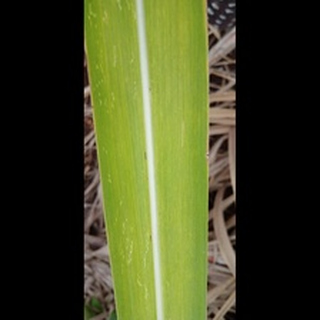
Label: sugarcane_yellow_leaf_disease